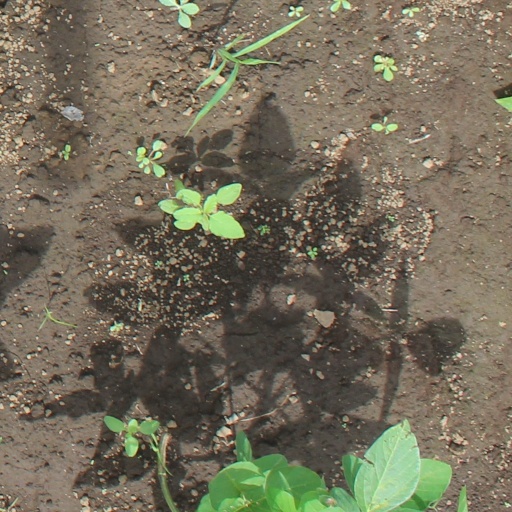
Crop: soybean